Robin Hood of Monterey

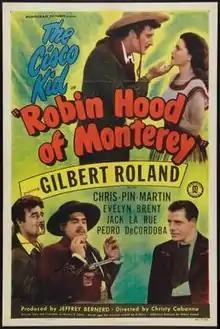

Robin Hood of Monterey is a 1947 American adventure film directed by Christy Cabanne and starring Gilbert Roland, Chris-Pin Martin and Evelyn Brent. The film was part of the long-running Cisco Kid series produced by Monogram Pictures. The Cisco Kid travels to Monterey, California (then part of Mexico), where he clears the son of an old friend of a charge of murder.